Walter Alston

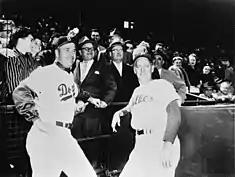
Alston (left) with Phillies manager Mayo Smith in 1957

Brooklyn got off to a strong start in 1955, but an Associated Press article noted that Alston was reticent in response to questions and that he did not seem like a manager who had won ten consecutive The Brooklyn Dodgers won the NL pennant and their only World Series championship. They clinched the pennant on earlier than any team had in NL history; at , the Dodgers were 17 games ahead of second place Milwaukee with 16 In the World Series, Johnny Podres, started two games (third and seventh); he had a mediocre regular season record, but won both postseason starts. The pitcher had struggled with arm problems for much of the season.